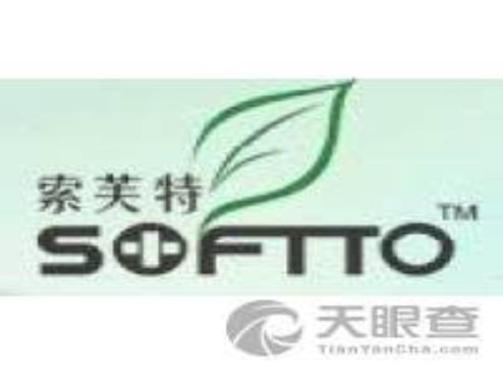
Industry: Necessities